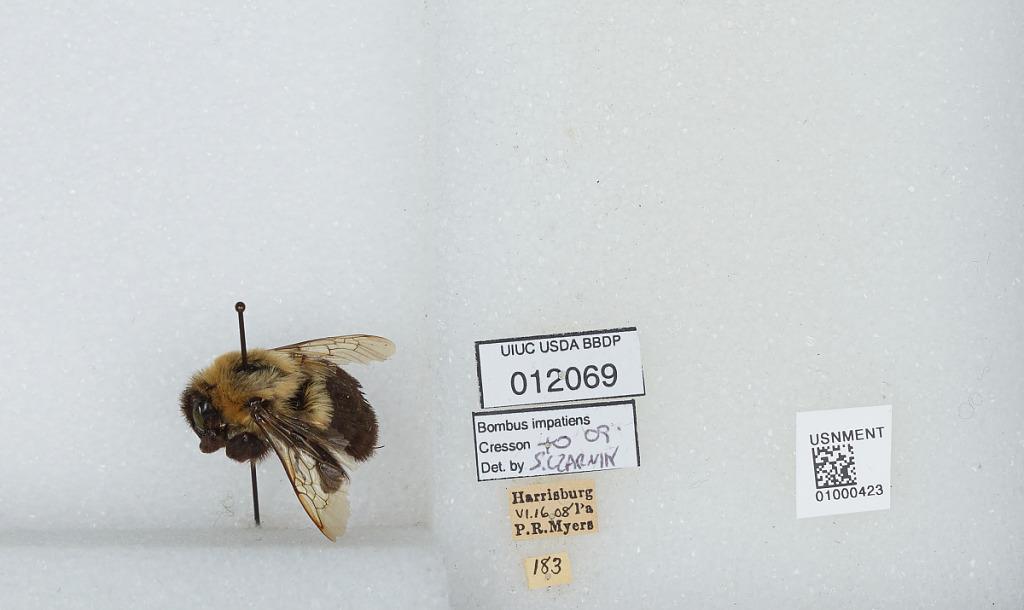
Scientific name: Bombus (Pyrobombus) impatiens Cresson
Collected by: P. Myers
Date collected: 1908-6-16
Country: United States
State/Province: Pennsylvania
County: Dauphin
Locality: Harrisburg
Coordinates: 40.2737, -76.8844
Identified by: Czarnik, S.